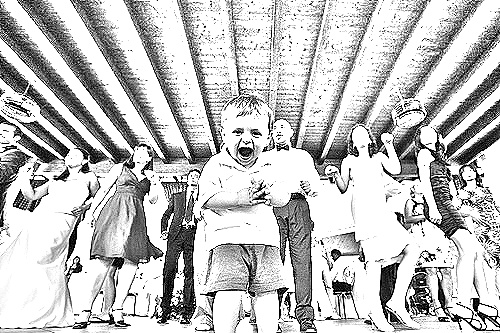
Portrait style: Sketch Portrait